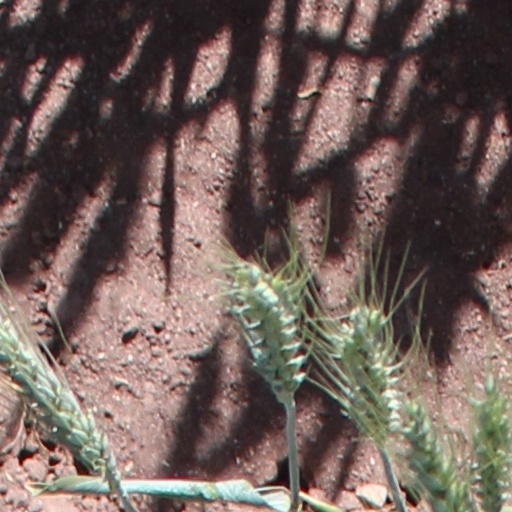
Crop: wheat